Sainsbury's

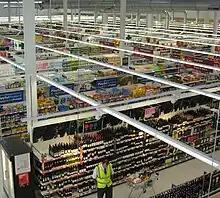
Interior of Sainsbury's Gloucester Quays shop

In January 2008, Sainsbury's brought the number of its supermarkets in Northern Ireland to eleven, with the purchase of two Curley's Supermarkets in Dungannon and Belfast.